Answer in natural language. Which point is closer to the camera taking this photo, point B  or point C? Choose between the following options: C or B
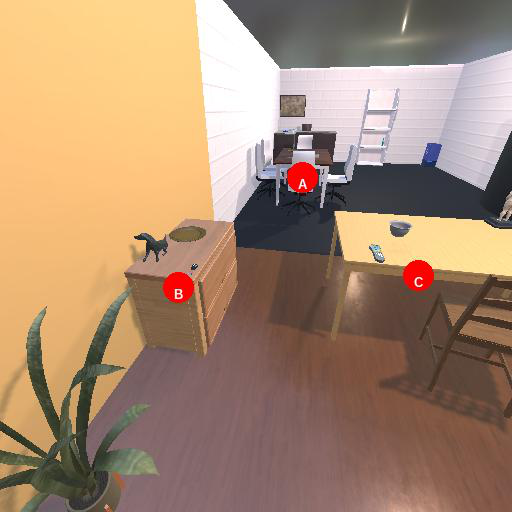
<answer>B</answer>